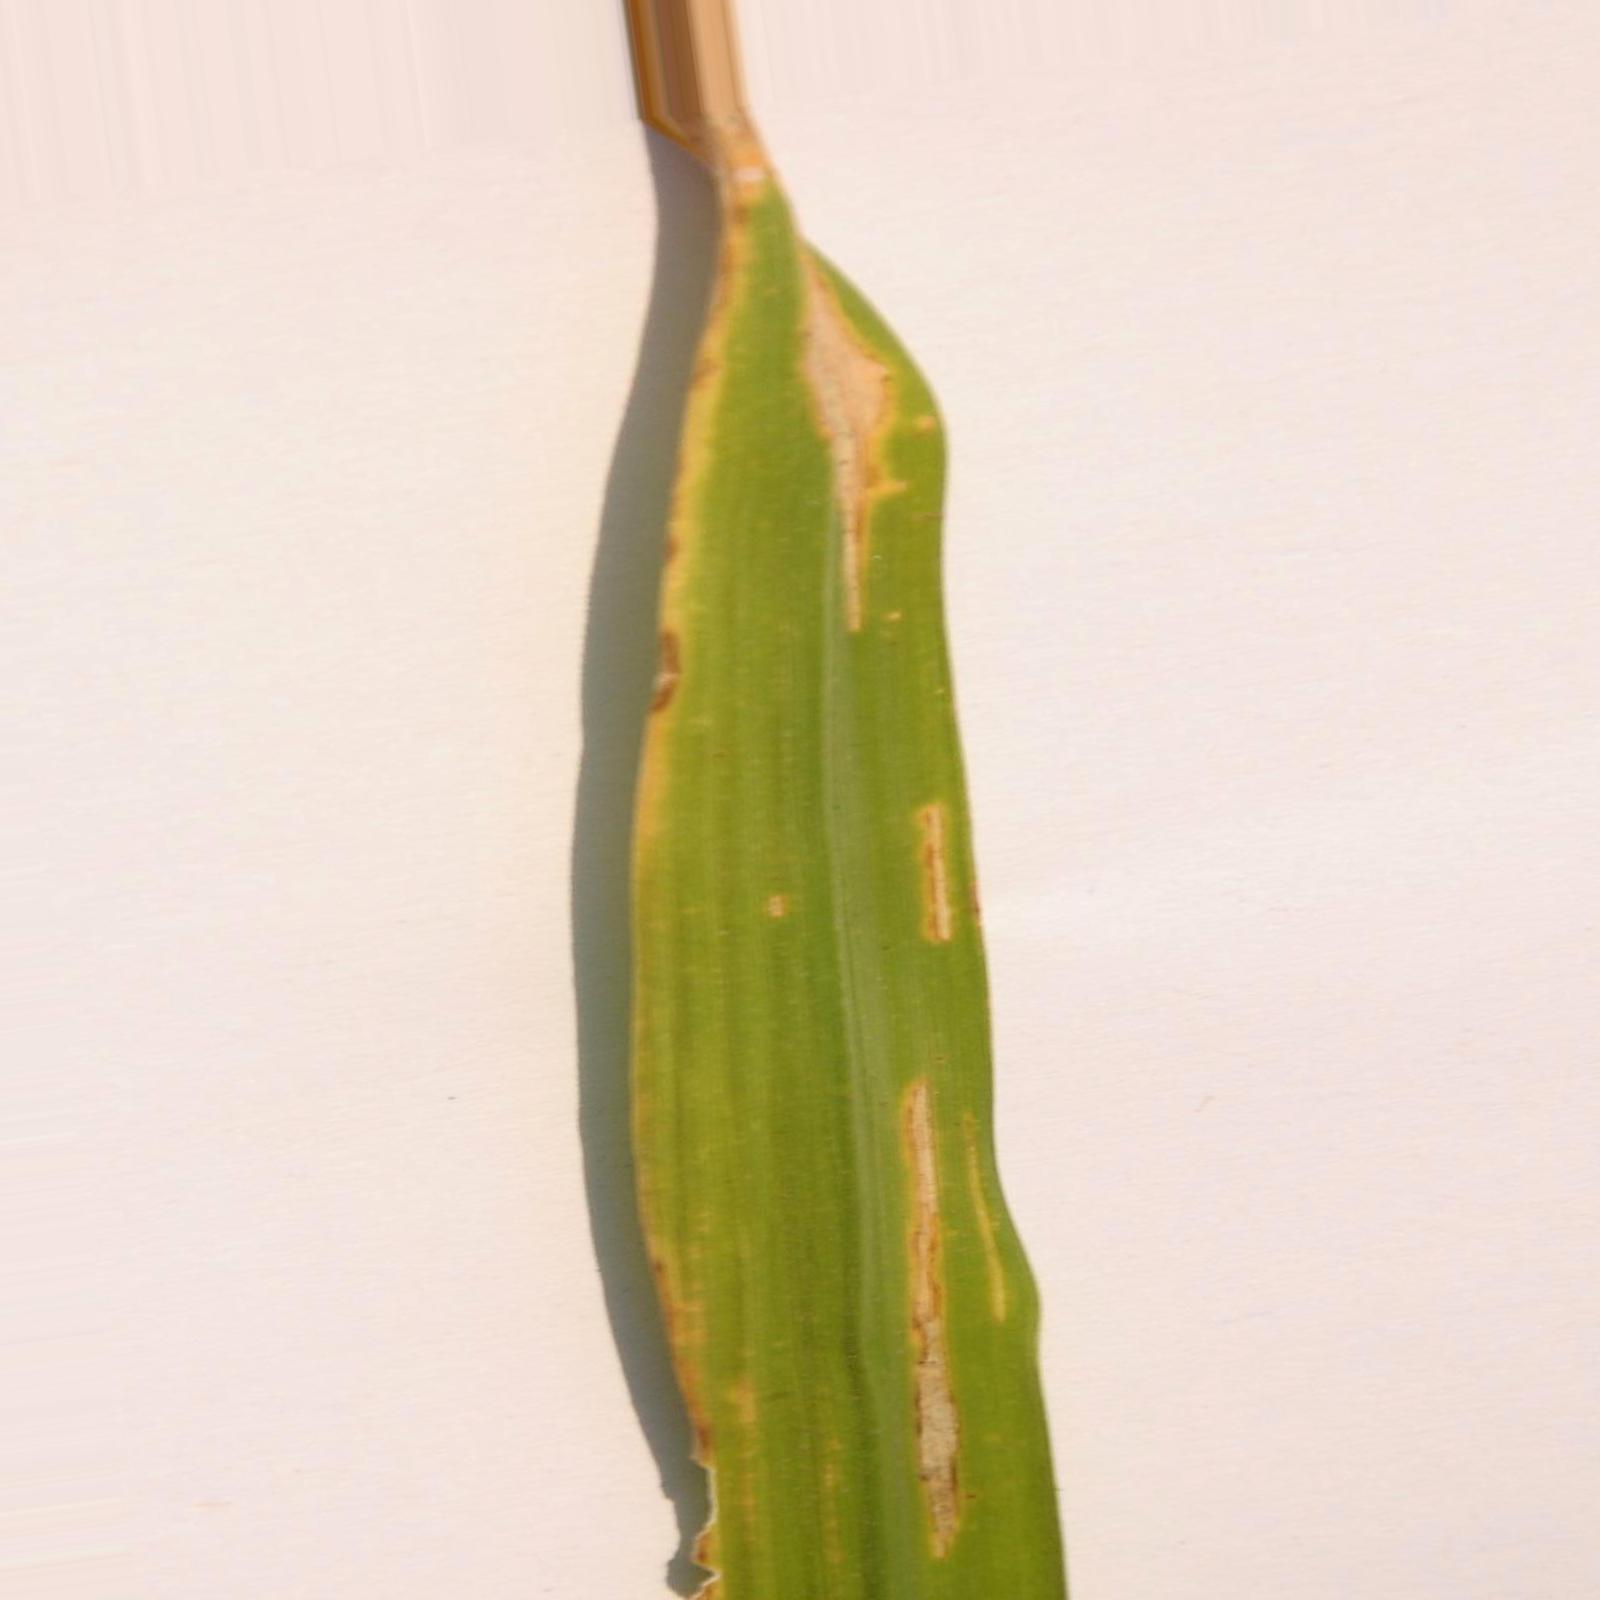
Nhãn: Bệnh Bạc lá (Bacterial leaf blight)